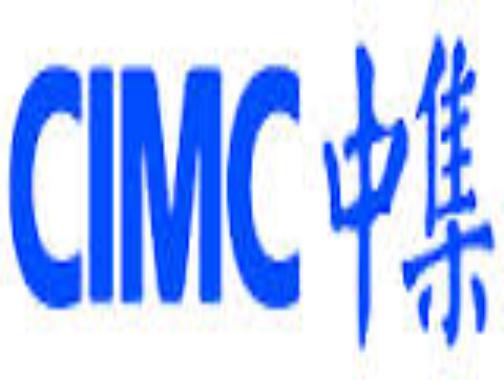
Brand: Cimc-1
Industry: Transportation